Prussian Reform Movement

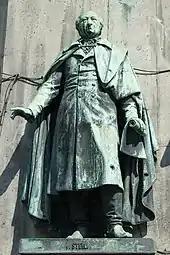
Karl Heinrich vom Stein, instigator of the early reforms

Prussia's war against Napoleon revealed the gaps in its state organisation. Following the series of defeats in December 1806, Frederick William III fled from French armies and arrived at Ortelsburg, a small town in East Prussia. On 12 December, he composed the Declaration of Ortelsburg. Besides venting his anger over a chain of capitulations and demanding merciless punishment for those deserters, he also announced a revolutionary measure that any fighting man could be promoted into the officer corps regardless of his class, whether he was a private, warrant officer or prince. Pro-war and a strong critic of his sovereign's policies, Stein was dismissed in January 1807 after the defeat by France. However, Frederick William III saw that the Prussian state and Prussian society could only survive if they began to reform. After the treaty of Tislsit, he recalled Stein as a minister on 10 July 1807 with the backing of Hardenberg and Napoleon, the latter of whom saw in Stein a supporter of France. Queen Louise of Mecklenburg-Strelitz also supported Stein's re-appointment – indeed, she was more in favour of reform than her husband and was its main initiator. Aided by Stein, Hardenberg and others, she had convinced her husband to mobilise in 1806 and in 1807 she had even met with Napoleon to demand that he review the hard conditions imposed in the treaty. Hardenberg wrote the same year:« I believe that queen Louise could tell the king what the queen of Navarre, Catherine de Foix, said to her husband Jean d'Albret – "If we were born, your dear Catherine and my dear Jean, we would not have lost our kingdom"; for she would have listened to men of energy and asked advice, she would have taken them on and acted decisively. What [the king] lacks in personal strength is replaced in this way. An enterprising courage would have replaced a tolerant courage.»Stein set certain conditions for his taking the job, among which was that the cabinets system should be abolished. In its place, ministers had to win their right to power by speaking to the king directly. After this condition had been satisfied, Stein took up his role and was thus directly responsible for the civil administration as well as exercising a controlling role over the other areas. Frederick William III still showed little inclination to engage in reforms and hesitated for a long while. The reformers thus had to expend much effort convincing the king. In this situation, it was within the bureaucracy and the army that the reformers had to fight the hardest against the nobility and the conservative and restorationist forces. The idealist philosophy of Immanuel Kant thus had a great influence on the reformers – Stein and Hardenberg each produced a treatise describing their ideas in 1807.